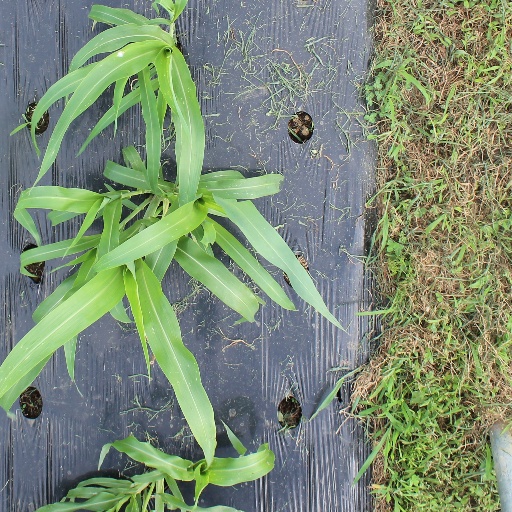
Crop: sorghum